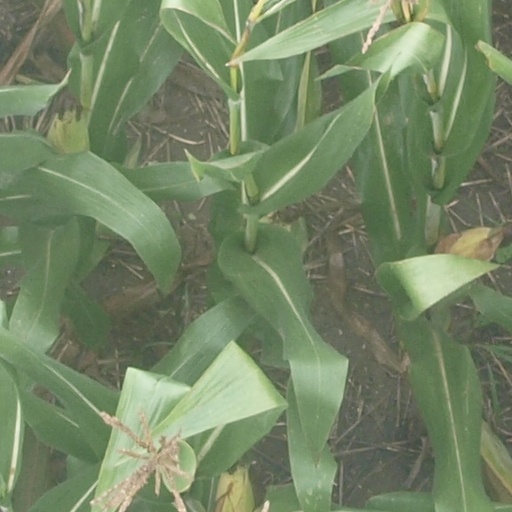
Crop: maize; corn